List of conflicts in North America

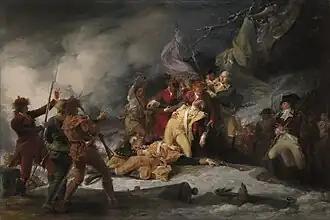
The Battle of Quebec where the early United States attempted to convince Quebec to join the American Revolution for independence from the British. The British victory assured that British Canada would not join the United States."The Death of General Montgomery in the Attack on Quebec, December 31, 1775" by John Trumbull

Puerto Rico is geographically located within the Caribbean; however, because Puerto Rico territory of the United States the island's conflicts are listed here.